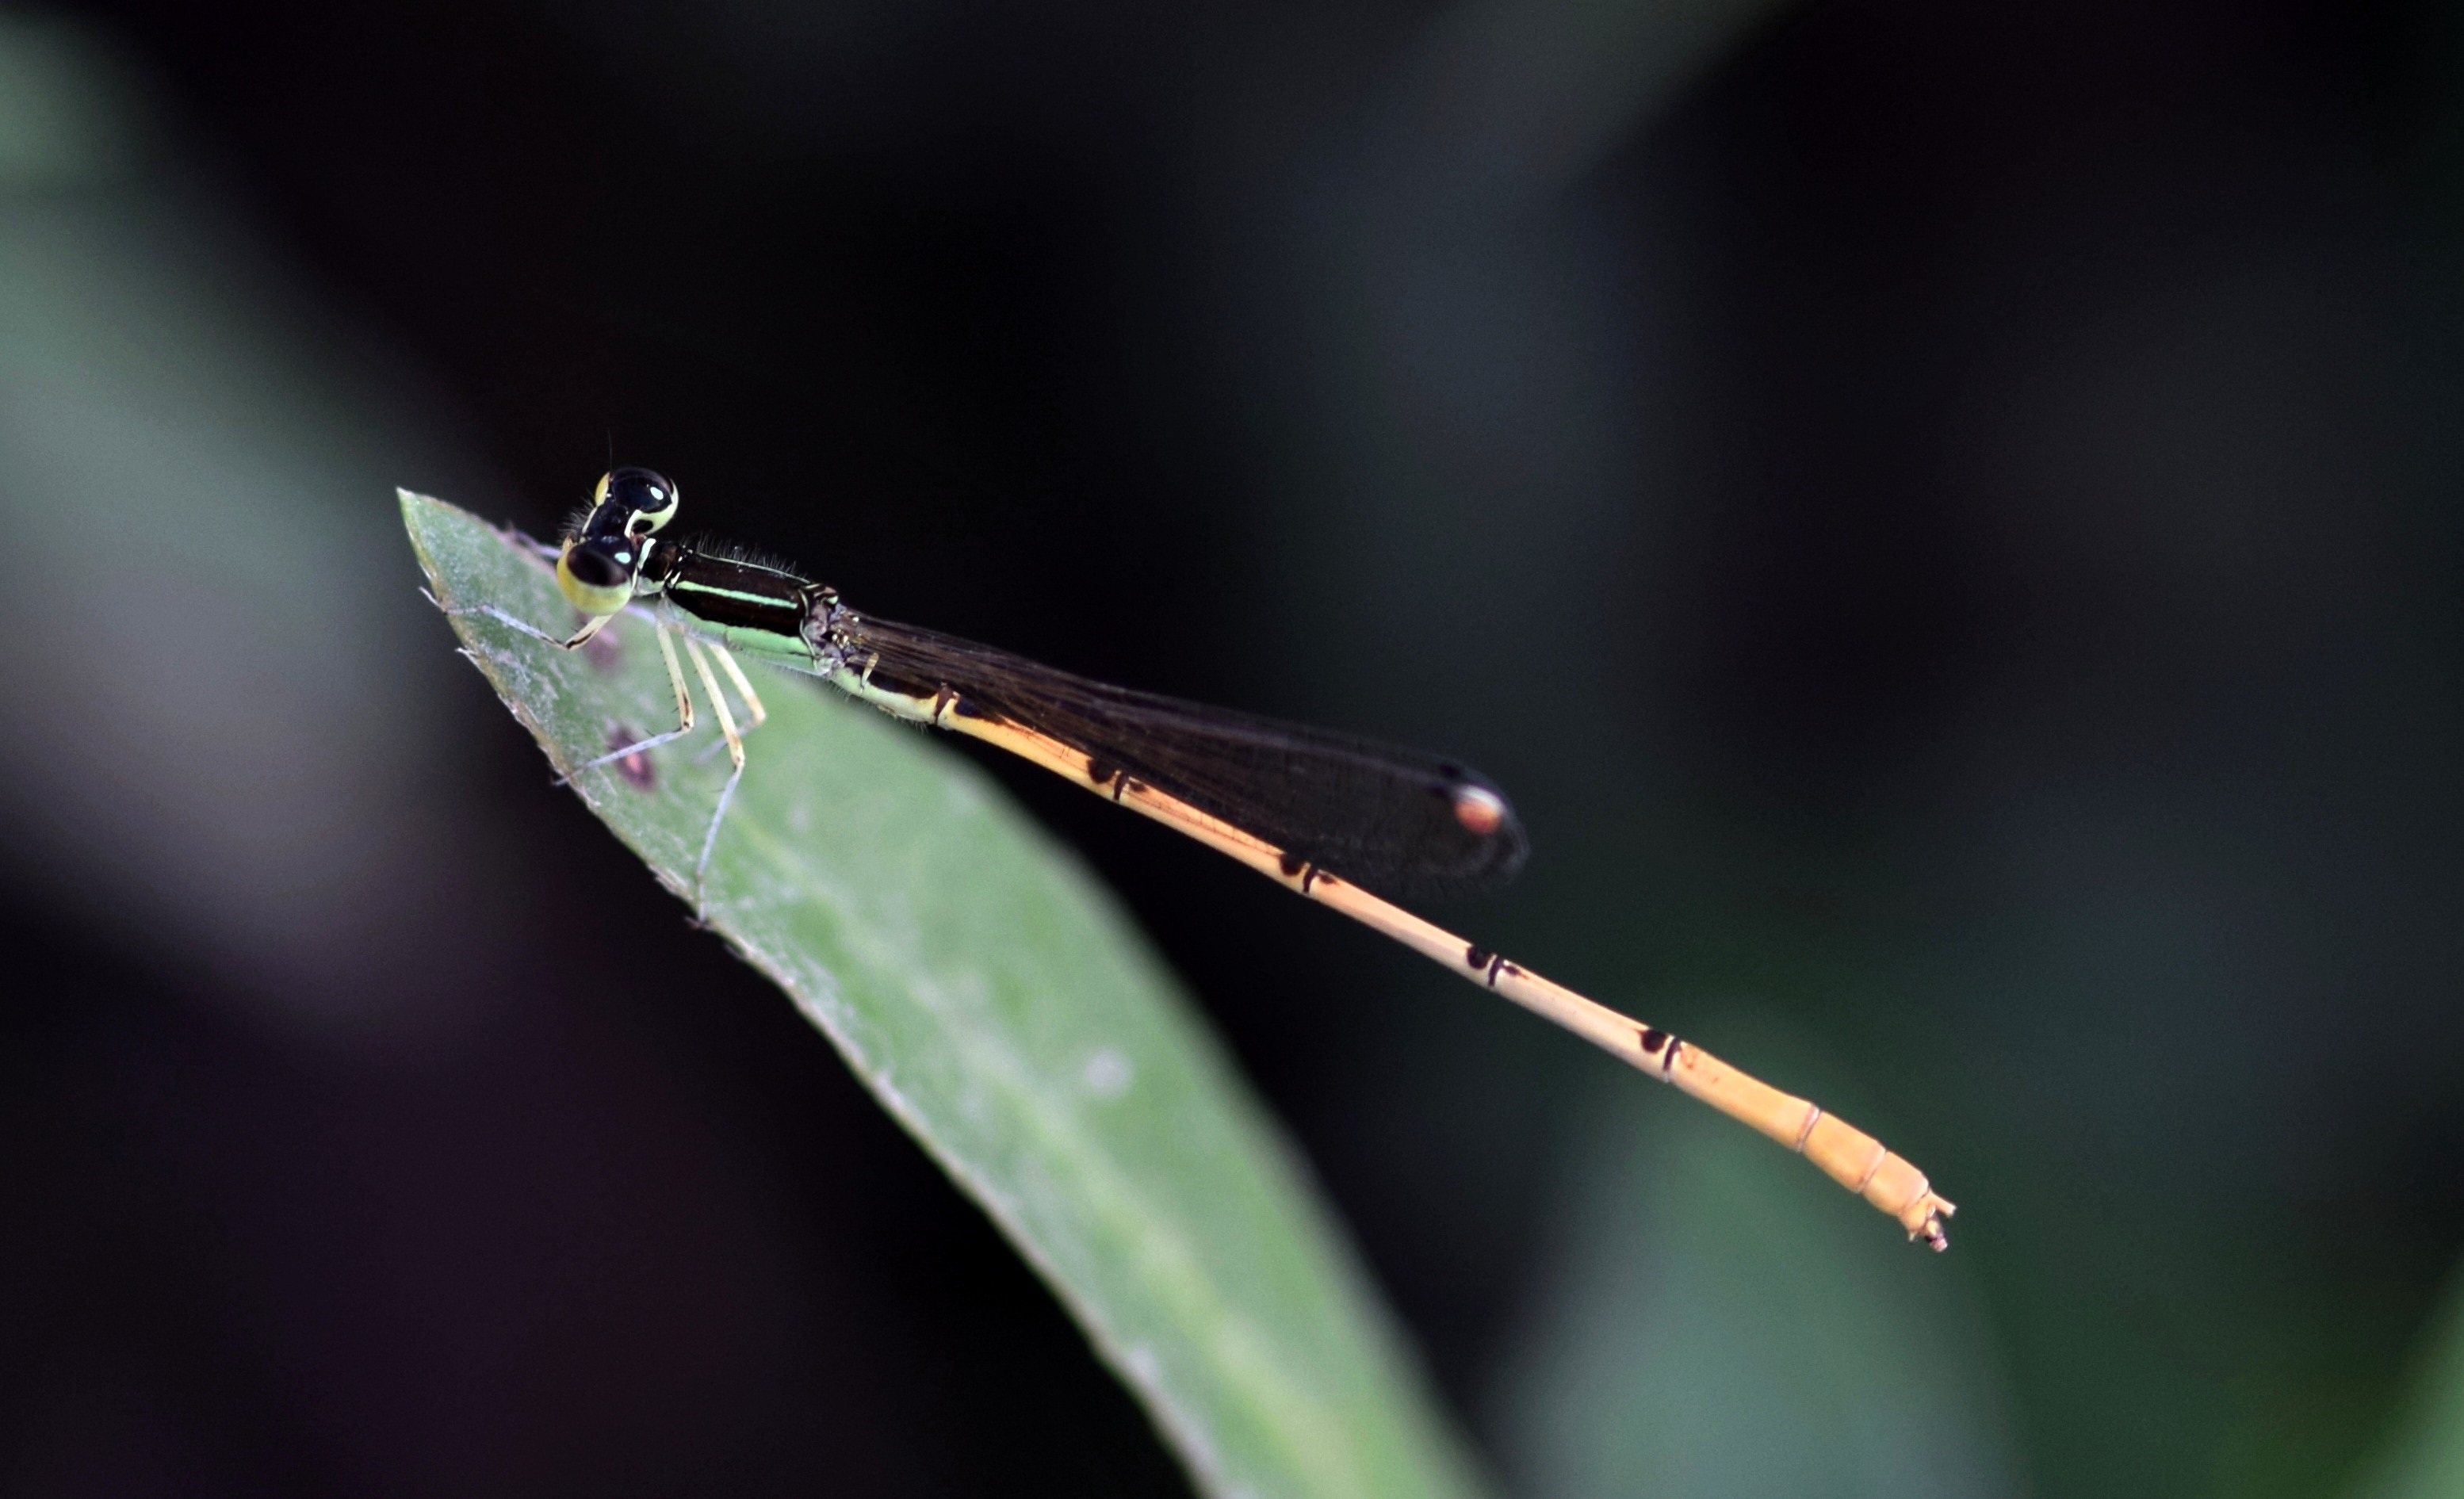
nature, wing, photography, leaf, wildlife, green, insect, biology, bug, winged, fauna, invertebrate, close up, entomology, dragonfly, creature, damselfly, zygoptera, macro photography, arthropod, winged insect, flying insect, insectoid, plant stem, dragonflies and damseflies, net winged insects